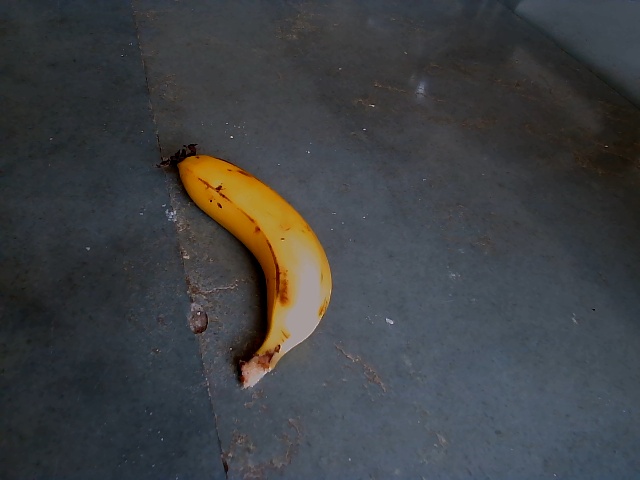
Label: Ripe_Banana